Marius Kurkinski

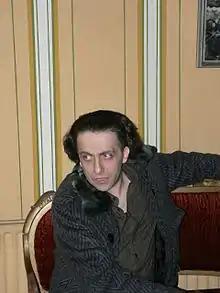
Marius Kurkinski

Ivaylo Stoyanov (born 15 October 1969), better known as Marius Kurkinski (Мариус Куркински), is a Bulgarian actor, director, film writer and pop singer. He wrote, directed and starred in the 1996 Bulgarian film "Dnevnikat Na Edin Lud" ("The Diary of a Madman").